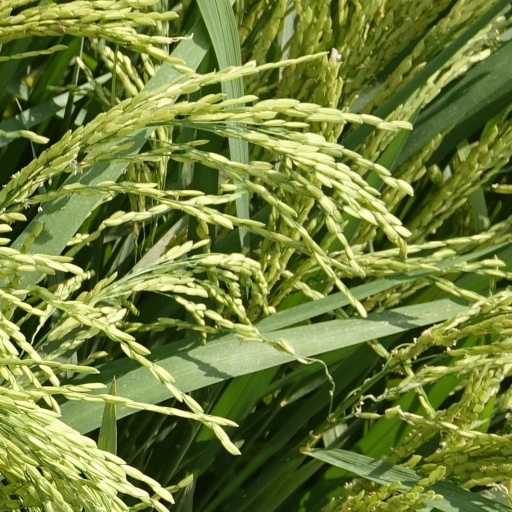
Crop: rice